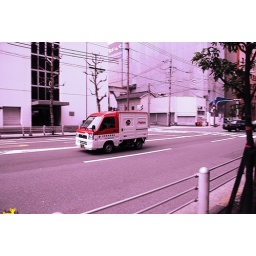
car in the road